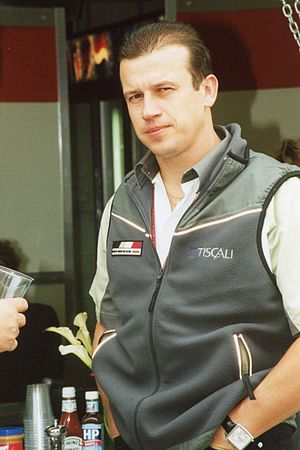
Olivier Panis
Olivier Panis
Olivier Panis er en fransk racerkører, der er bedst kendt for sine i alt 11 sæsoner i Formel 1, hvor han nåede at køre 158 Grand Prix'er. Hans største triumf kom ved Monacos Grand Prix i Monte Carlos gader i 1996, hvor han overraskende vandt løbet foran skotten David Coulthard.